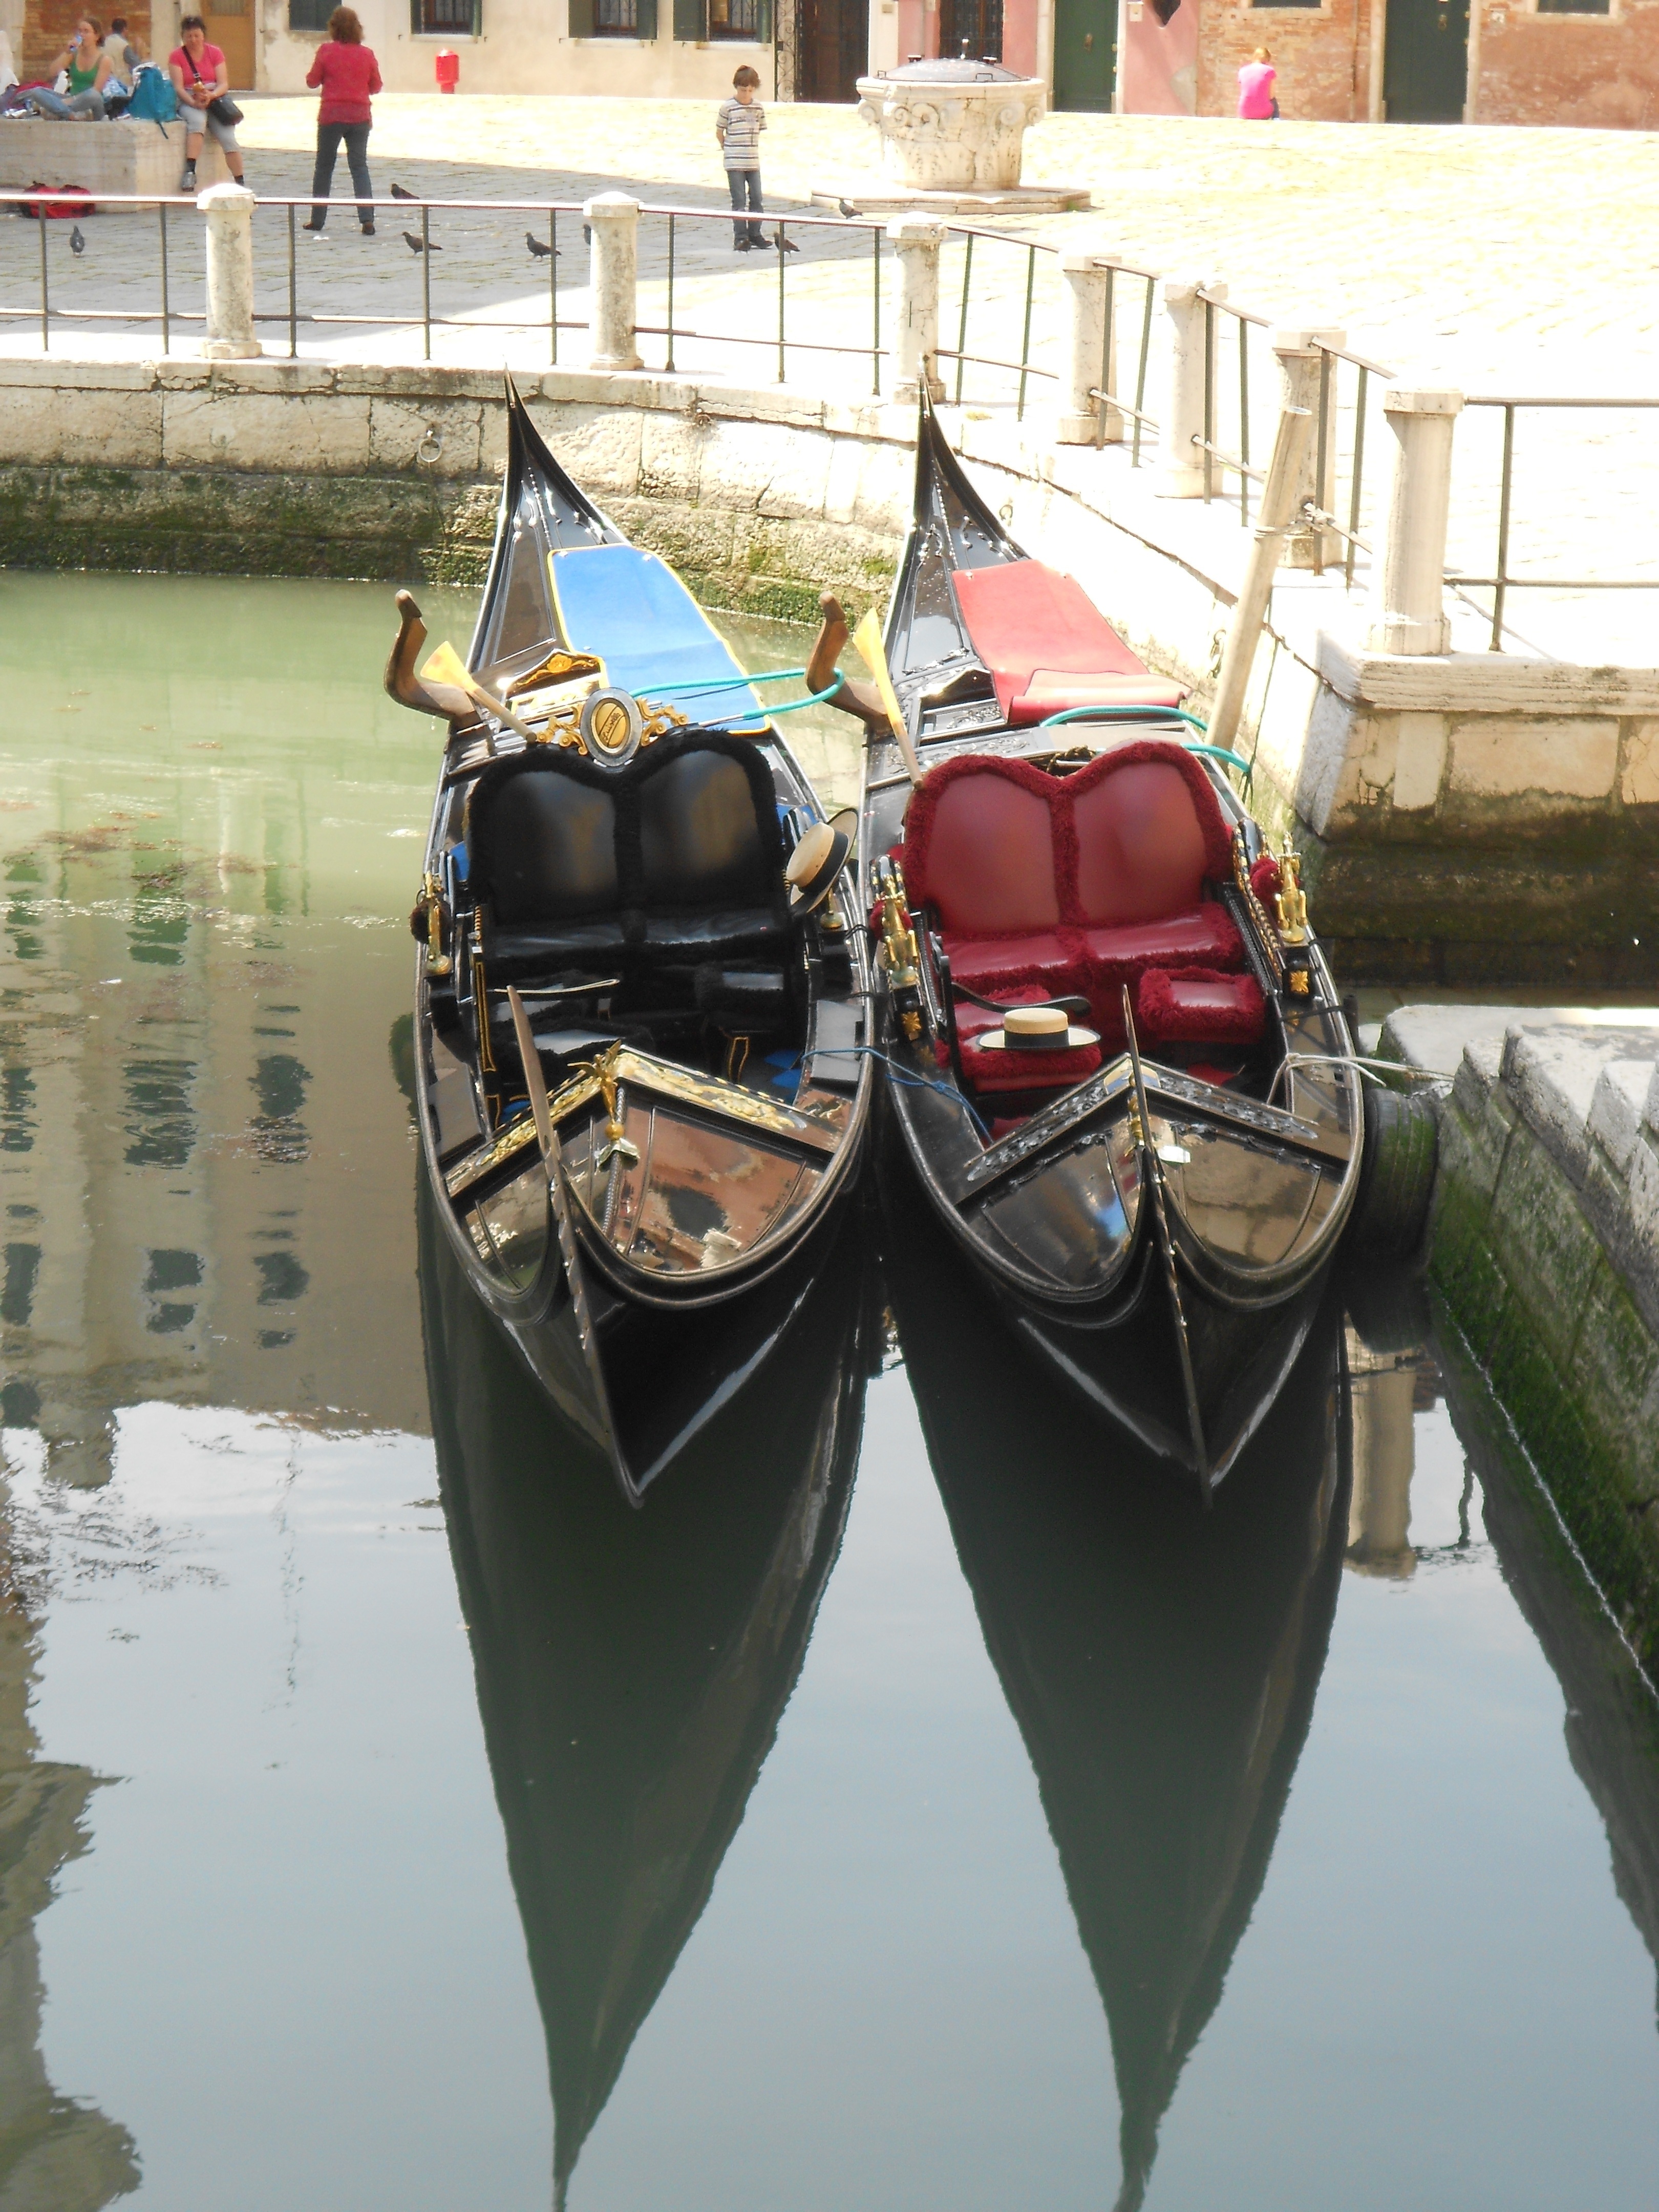
boat, vehicle, venice, tourism, waterway, boating, venezia, gondola, watercraft, venetian, watercraft rowing